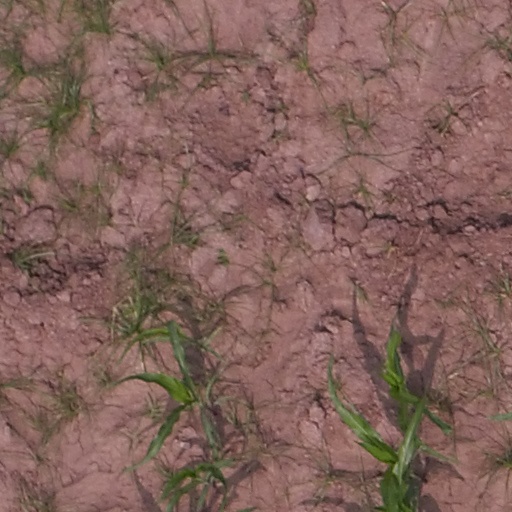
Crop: maize; corn